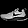
Label: Sneaker